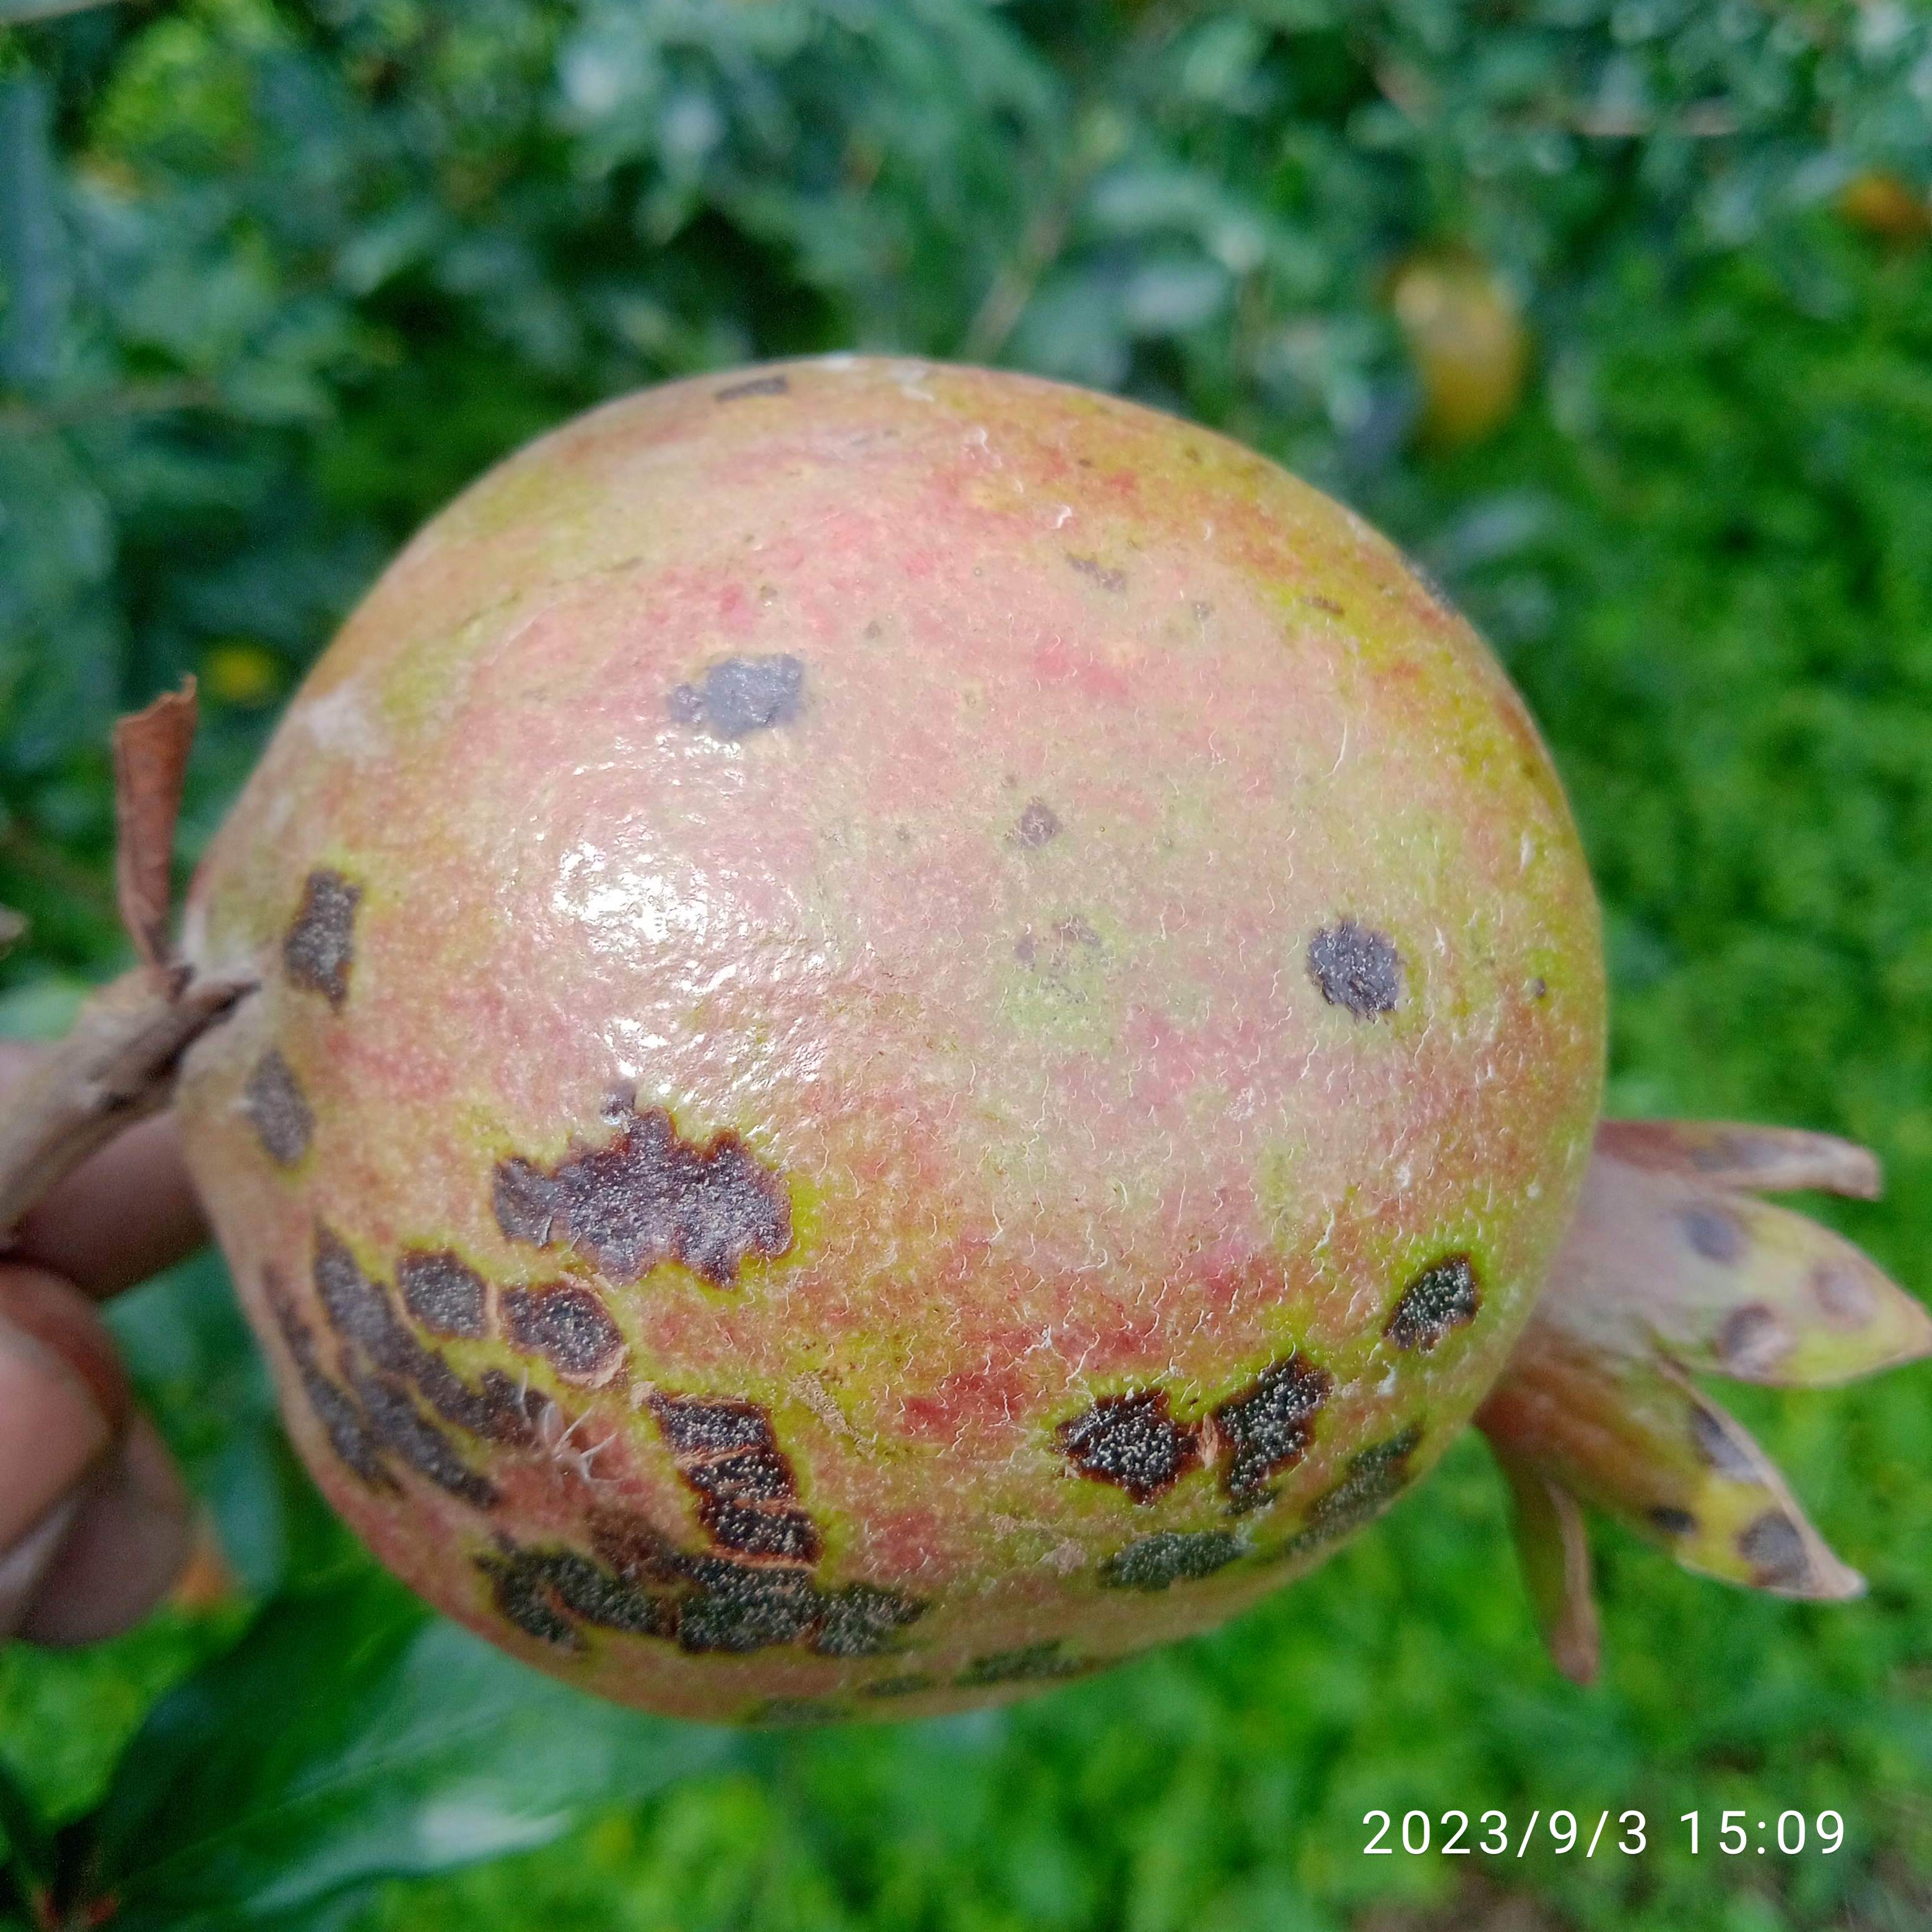
Label: Anthracnose